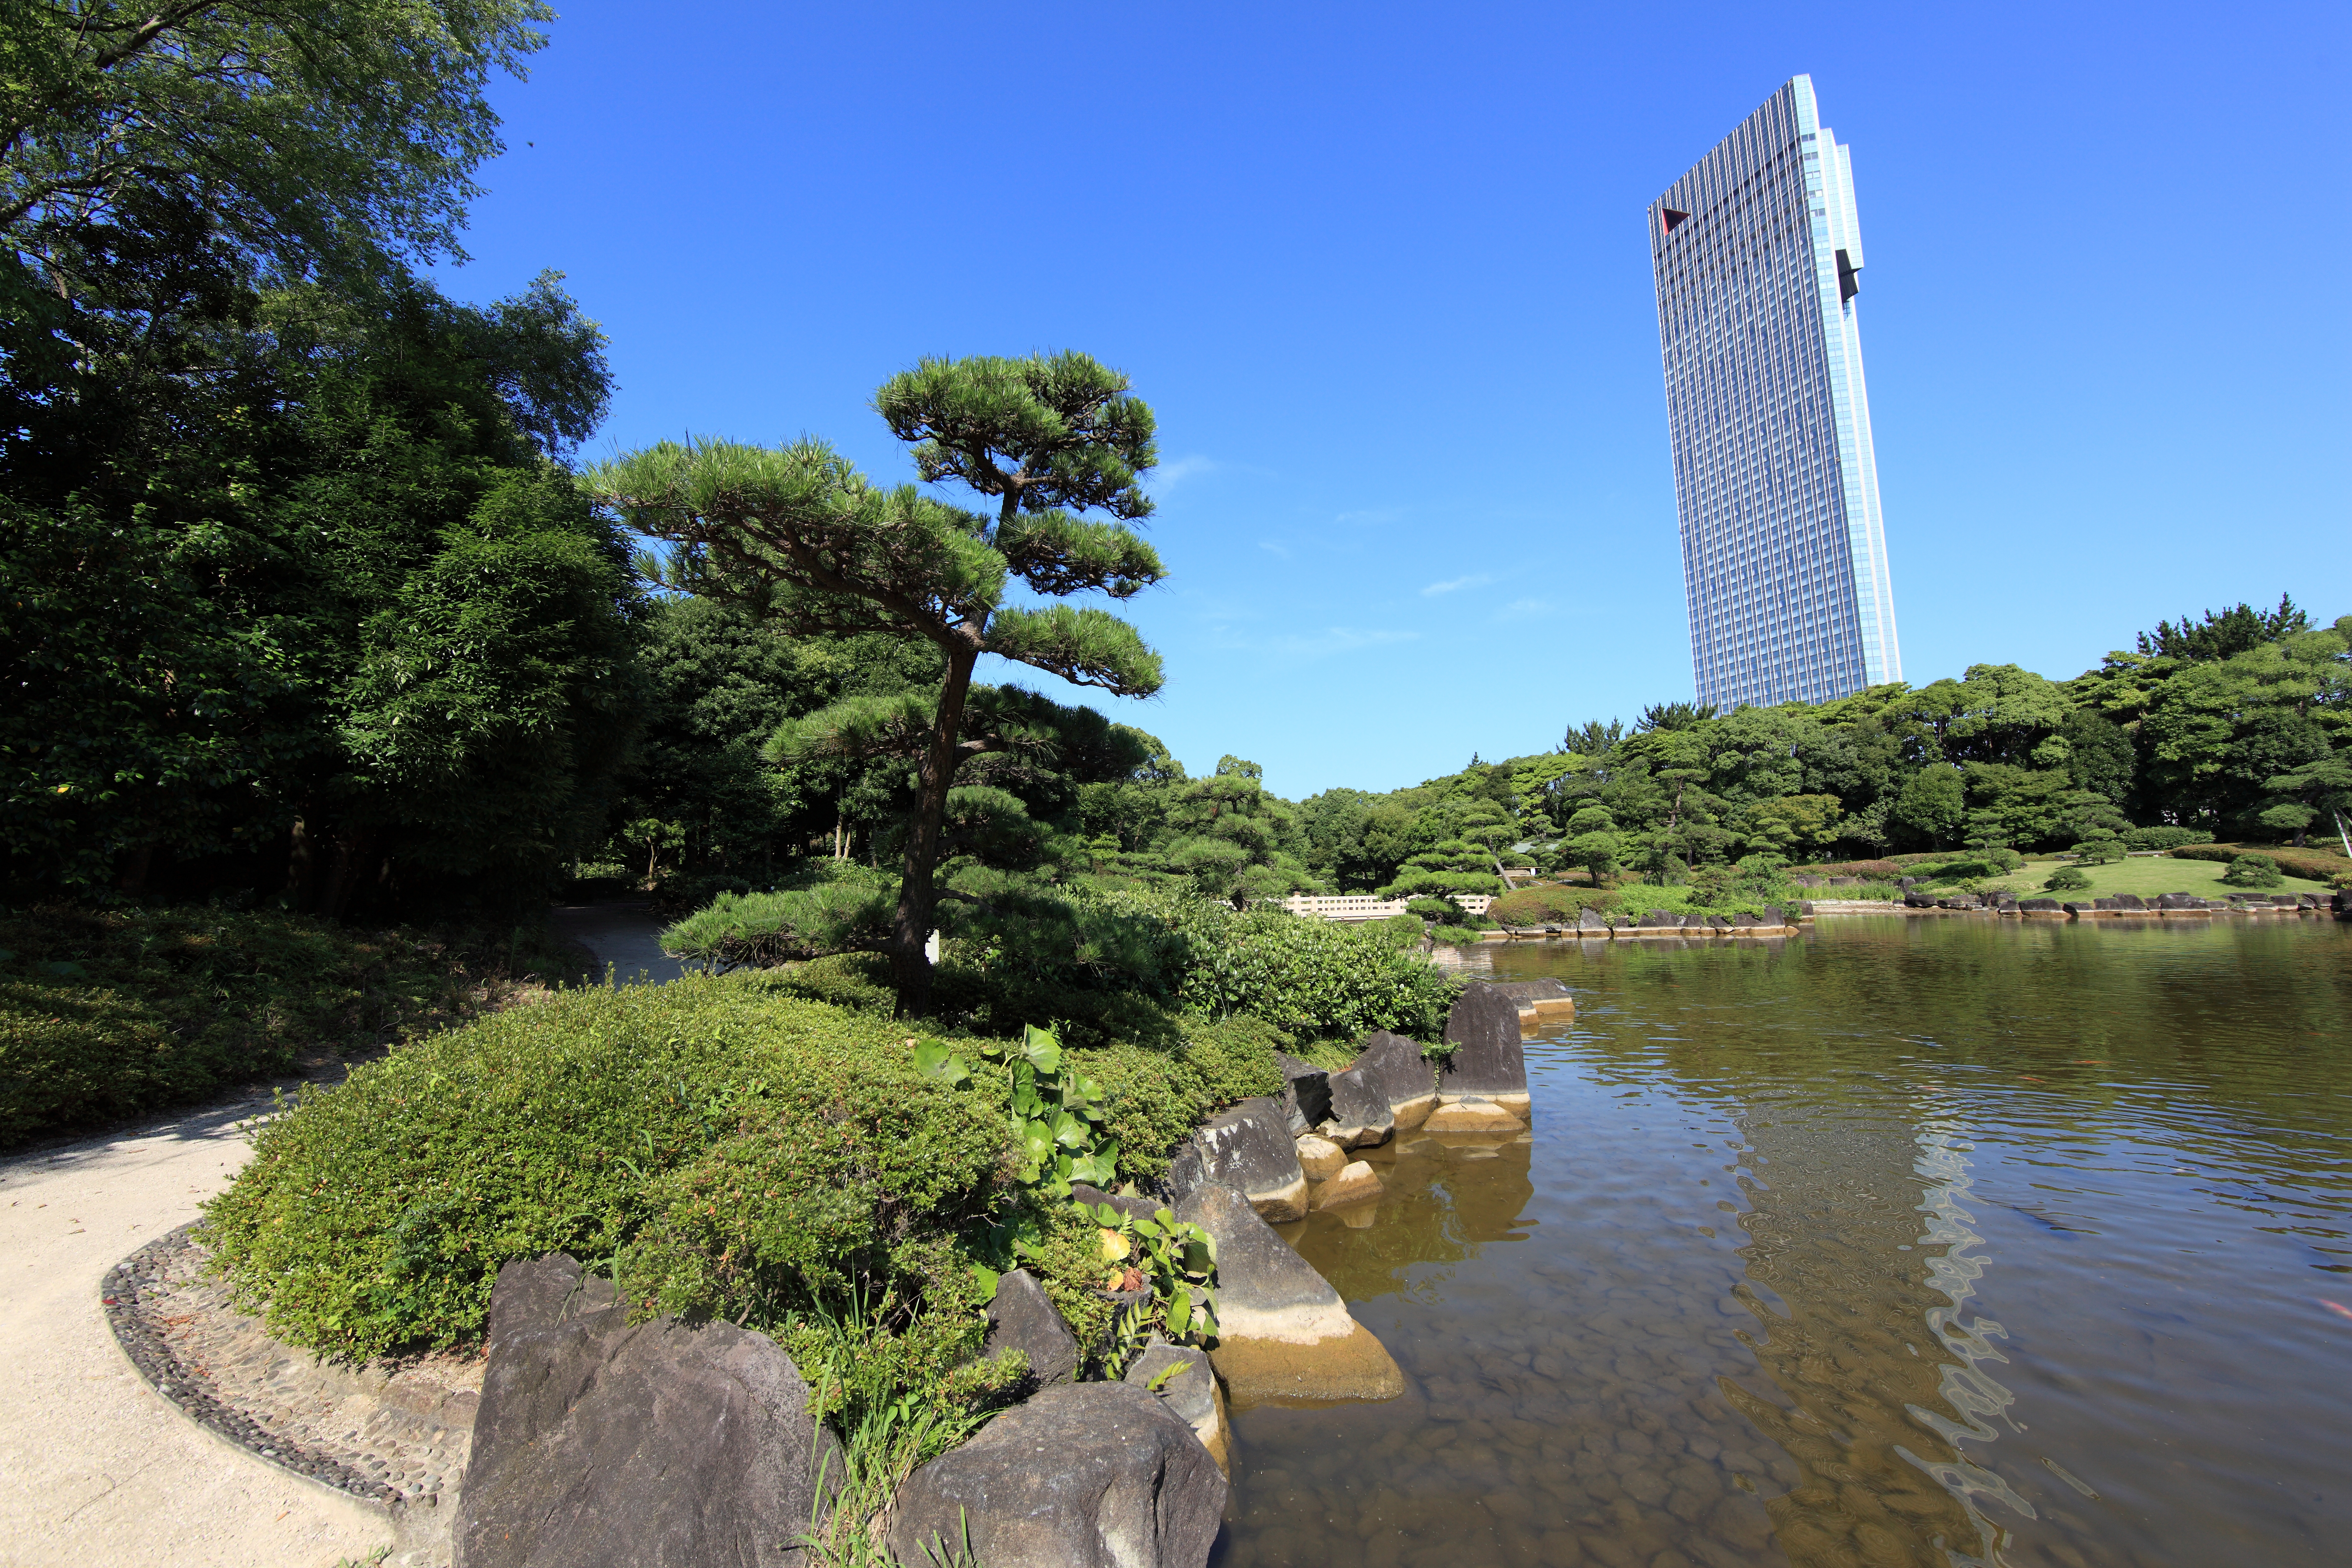
tree, rock, flower, river, pond, high, park, garden, tourism, japanese, 5d, style, hires, markii, ecosystem, hi, res, resolution, chiba, canonef14mmf28liiusm, makuharikaihinkouen